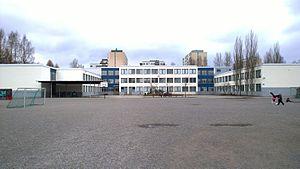
Kaukajärvi est un quartier de Tampere en Finlande.